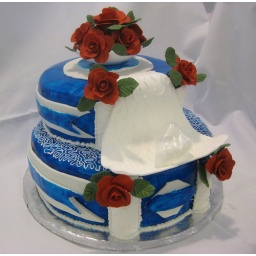
High-ratio white cake with coffee praline swiss buttercream. Draped in rolled fondant and painted with blue food coloring gel.